Gontran Boson

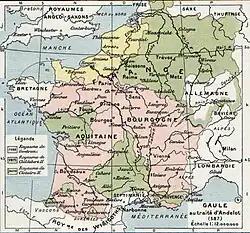
Gaul in 587, after the official reconciliation between King Gontran and his nephew Childebert.

The Franks have been ruled by the Merovingian dynasty since the end of the 5th century. In 511, on the death of King Clovis, his four surviving sons, Thierry (or Theodoric), Clodomir, Childebert and Clothar (or Chlothaire) shared his kingdom. In 558, after the death of his brothers and their male descendants, Clotaire succeeded in reunifying the kingdom. The king died in 561, and the kingdom was divided between four of his sons: Caribert (or Charibert), Guntram, Sigebert (or Sighebert) and Chilpéric (or Chilperich). In 567, Caribert, Clotaire's eldest son, died without a male heir. His brothers shared his domain.